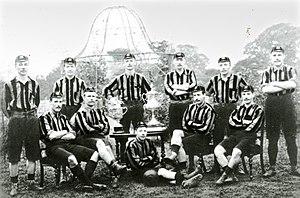
Le Wolverhampton Wanderers Football Club est un club de football professionnel anglais représentant la ville de Wolverhampton dans les West Midlands. Communément appelé par son surnom de Loups, le club a été fondé en 1877. Il joue depuis 1889 au Molineux Stadium. Le club est un des membres fondateurs du championnat anglais et a été très actif dans la création des coupes d'Europe de football.